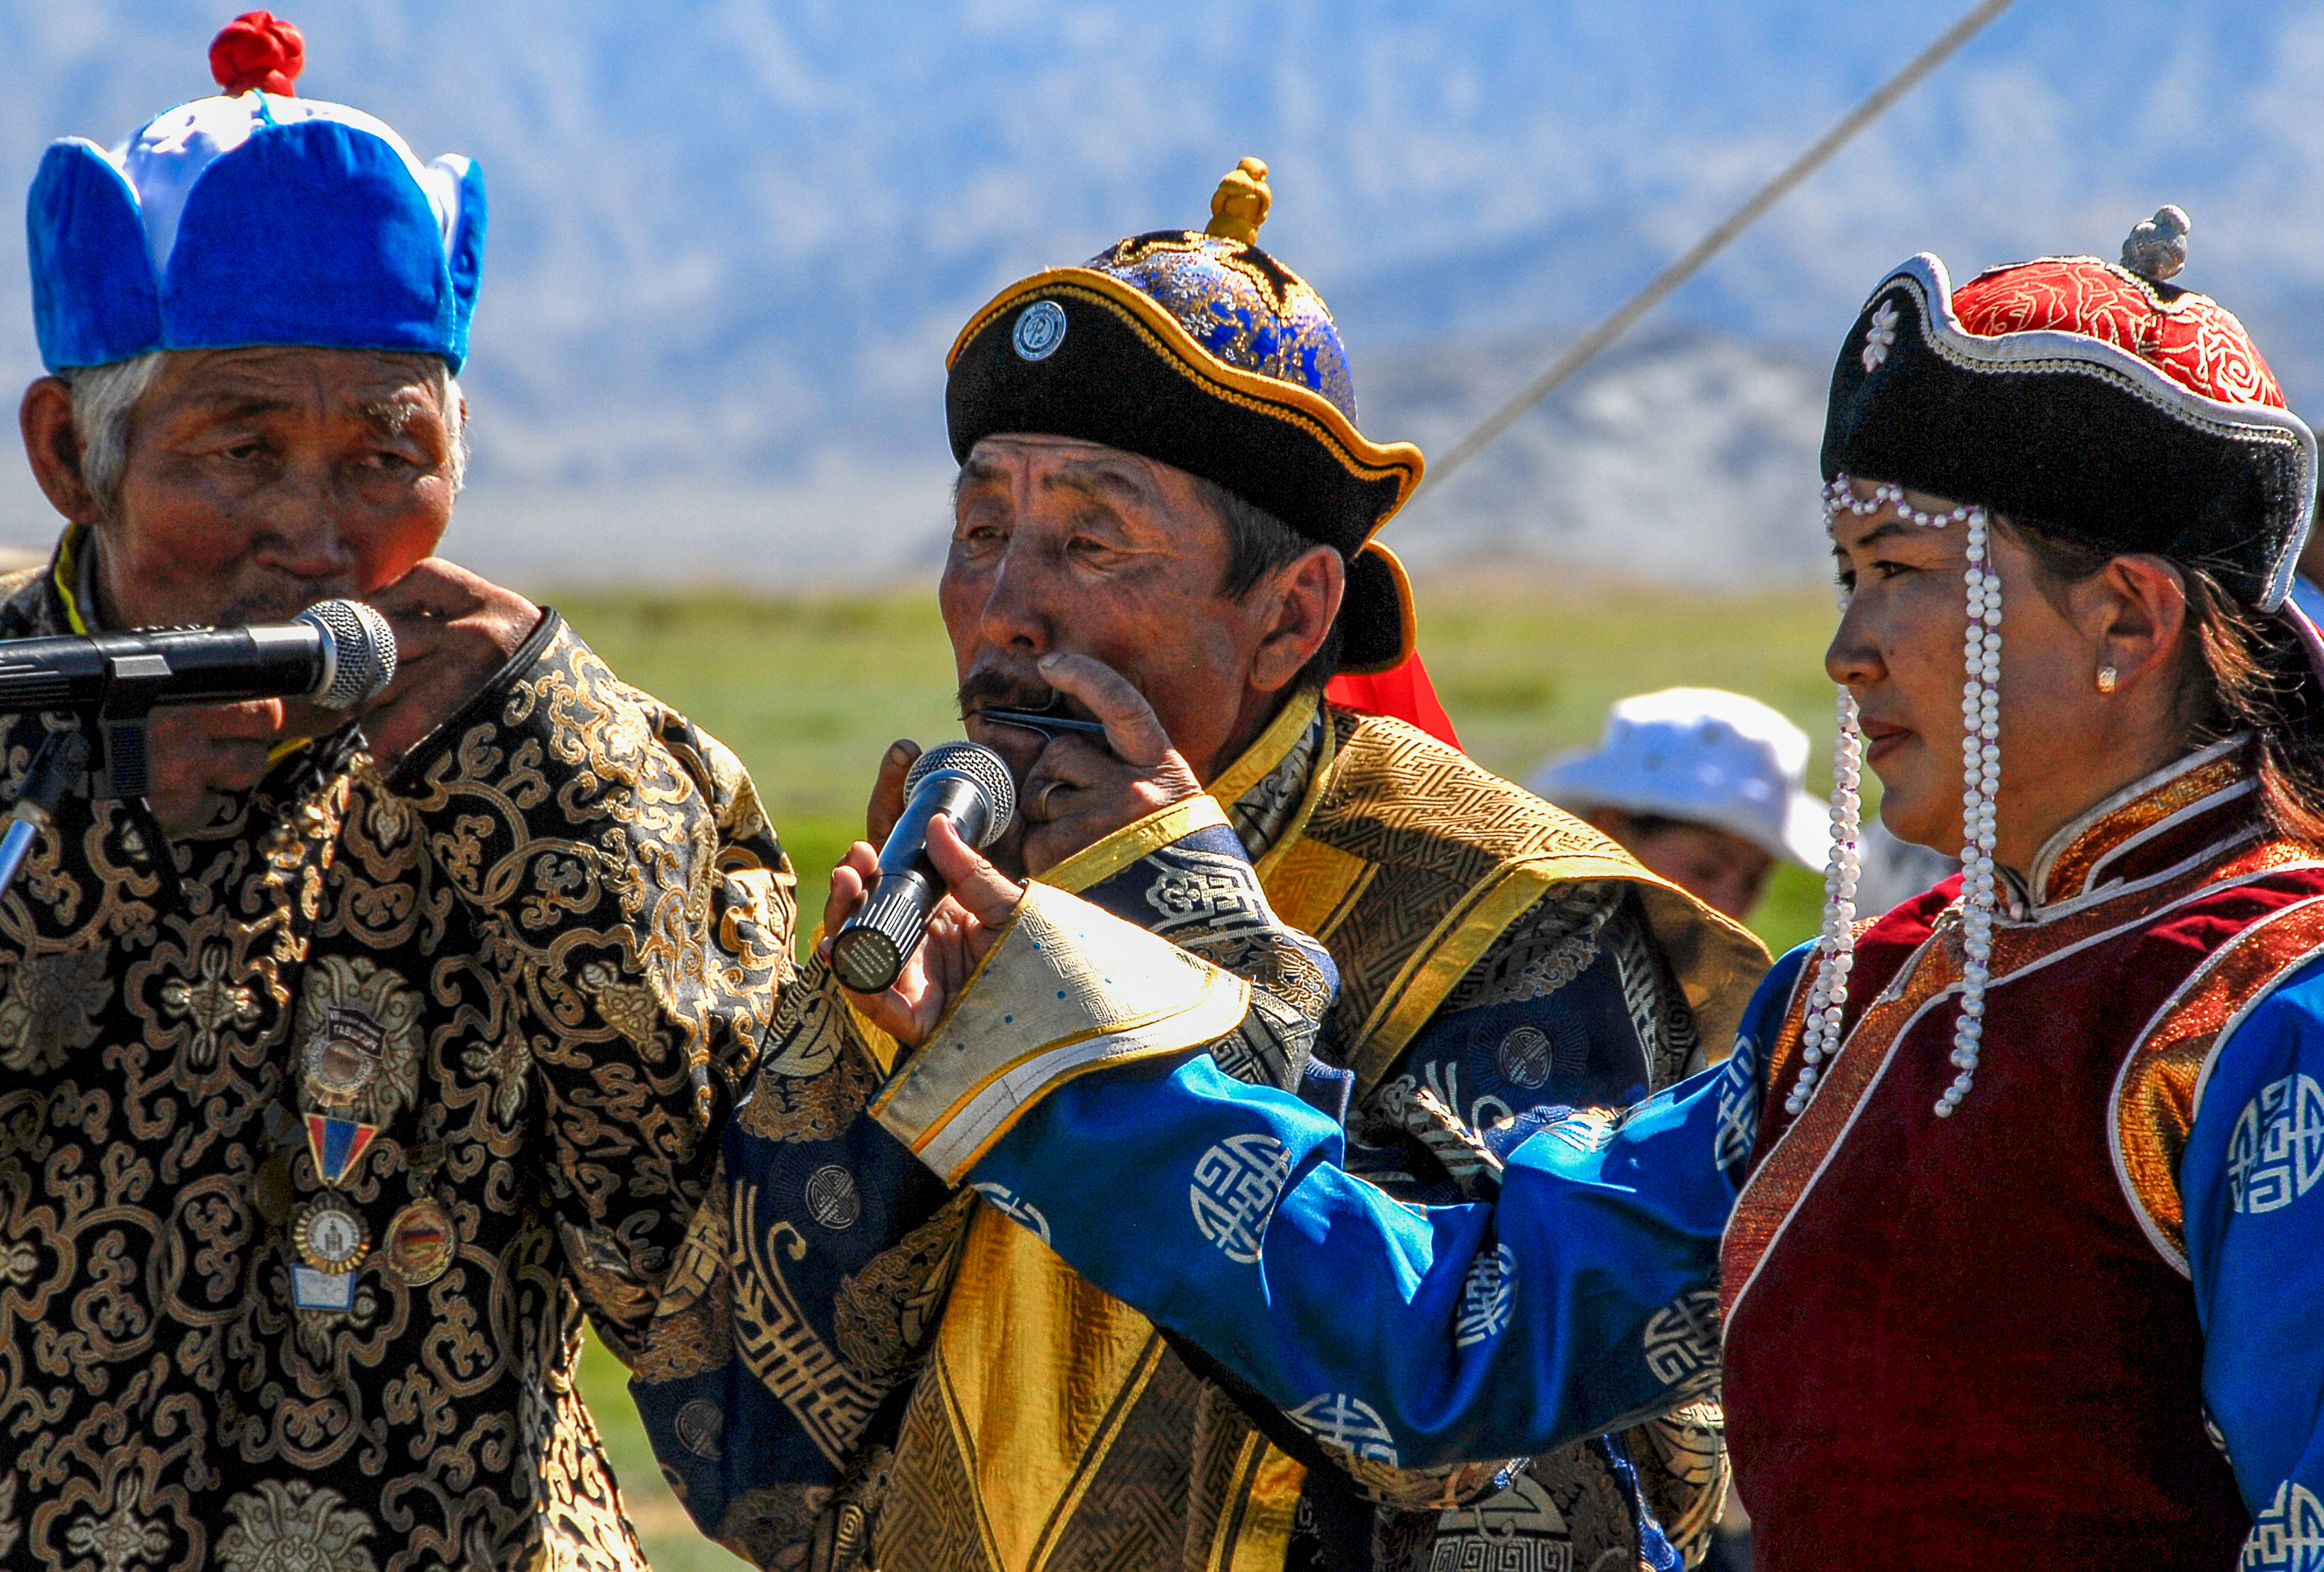
outdoor, person, people, festival, jockey, costume, traditional, mongolia, mongolei, naadam, khovd, serienaadam, mn, chowdaimag, folklore, troop